Delimara Power Station

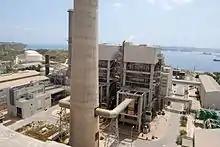
In the center of the picture are the two steam boilers, in the foreground the chimney, directly to the left the exhaust gas chimney of the gas turbine, on the left in the background the oil tanks.

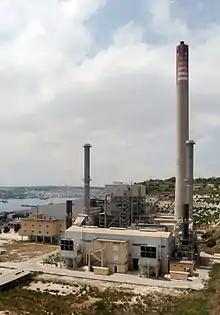
The power plant during construction in 2009

The Delimara power station is located near Marsaxlokk in the southeast of Malta and is the newest power plant in Malta. It was put into operation in 1992 and redeveloped to LNG in the 2010s.